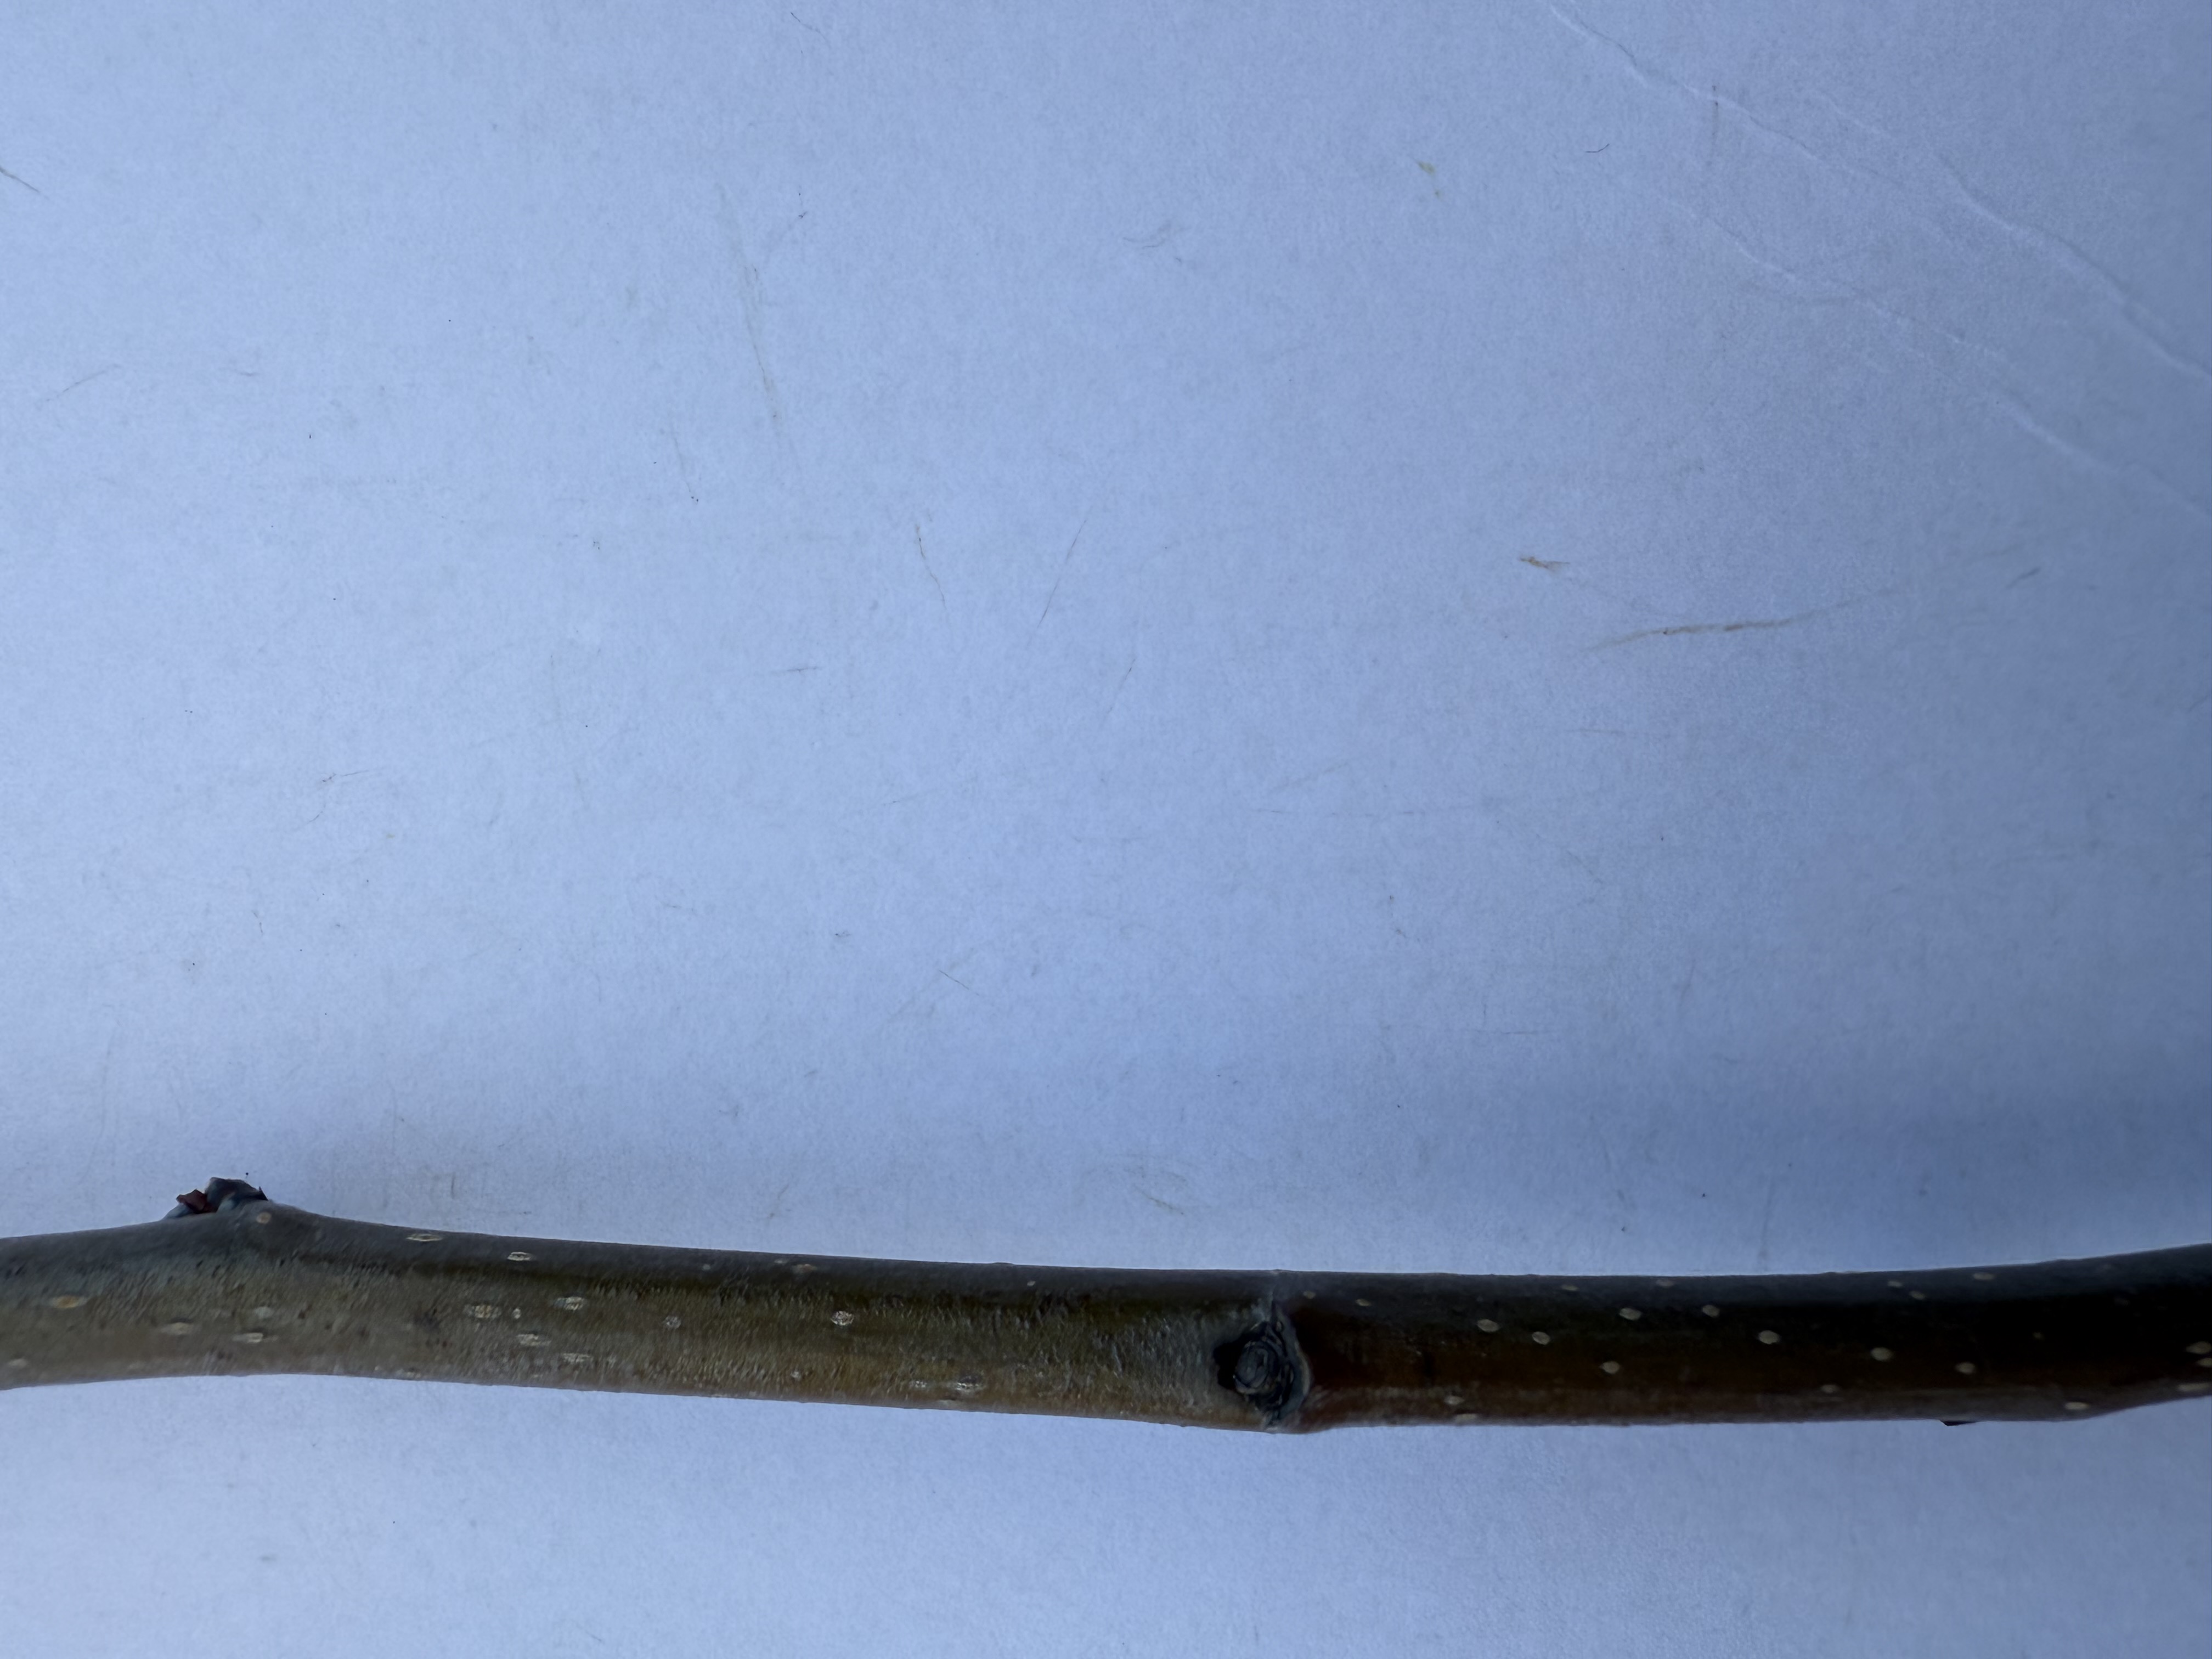
Variety: Margarita Marilla Pear